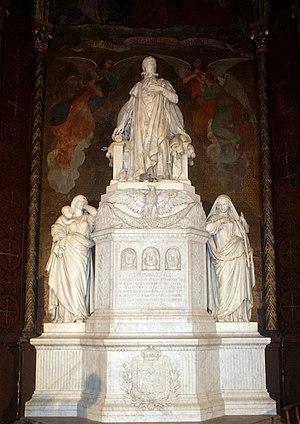
Louis Messidor Lebon Petitot dit Louis Petitot, né à Paris le 22 juin 1794 et mort dans la même ville le 1ᵉʳ juin 1862 est un sculpteur français.
Napoléon III, mort en exil en Angleterre en 1873, est inhumé, aux côtés de son épouse, l'impératrice Eugénie et de leur fils unique, le prince impérial Louis-Napoléon dans la chapelle de l'abbaye Saint-Michel à Farnborough au sud de Londres. Honni sous la IIIᵉ République, l'image de l'Empereur a évolué en France et depuis la fin du XXᵉ siècle différentes personnalités politiques ont demandé le rapatriement de sa dépouille en France, demandes dont les médias se sont parfois fait l'écho mais sans que celles-ci n'aient jamais eu l'approbation des descendants de la famille impériale, ni aient été portées ou soutenues par l'État français.
Louis Bonaparte, né à Ajaccio le 2 septembre 1778 et mort à Livourne le 25 juillet 1846, est un prince français et roi de Hollande de 1806 à 1810 sous le nom de Louis Napoléon. Fils de Charles Bonaparte et de Letizia Bonaparte, il est membre de la maison Bonaparte, un des quatre frères de Napoléon Iᵉʳ et le père de Napoléon III.